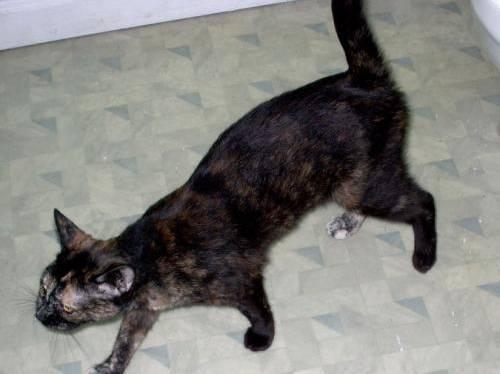
cat